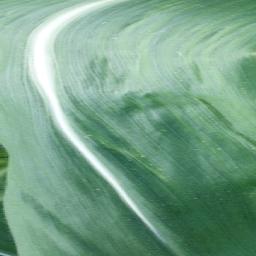
Label: Corn___healthy